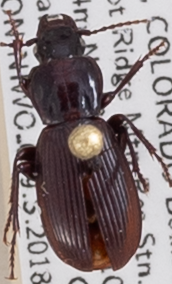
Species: Pterostichus restrictus
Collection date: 2018-06-19
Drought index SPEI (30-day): -1.01
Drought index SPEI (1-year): -0.39
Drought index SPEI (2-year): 0.03